Answer in natural language. Considering the relative positions, is brown colour cube shape wooden material above or below wooden dining table? Choose between the following options: below or above
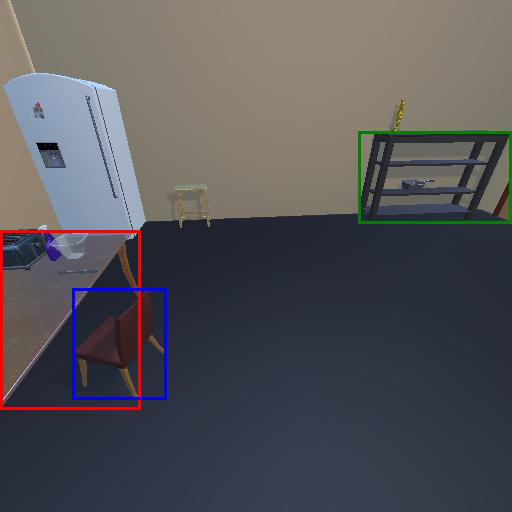
<answer>above</answer>